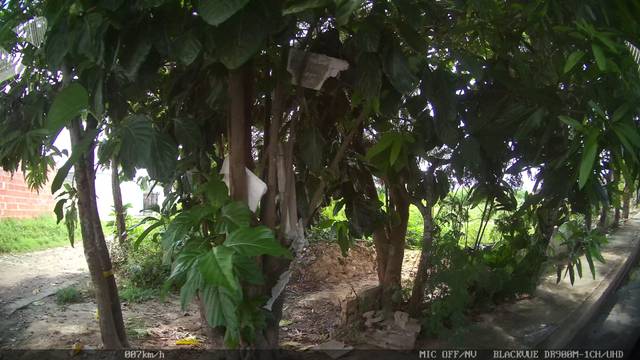
Region: Colombia
Coordinates: 10.933, -74.768